Winter flooding of 2013–14 on the Somerset Levels

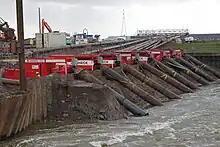
8 high-output Dutch pumps removing floodwater at Dunball

In the middle of February 2014, the Environment Agency began installing giant pumps imported from the Netherlands to alleviate the continuing flooding. A Dutch team of engineers had arrived in at a sluice at Bridgwater with more than 20 lorries full of kit and pumps to help with the flood relief effort in Somerset on 12 February. By 21 February 8 high-output pumps located at Dunball were starting to lower the level in King's Sedgemoor Drain allowing floodwater-from the upper Parrett to reach it by way of the Sowy River. The water is pumped into the tidal river Parrett for several hours on either side of a high tide. At low tide the water drains through the sluice gates at Dunball by gravity. The Monks Leaze Clyse, near Langport was gradually opened on Saturday 22 February, allowing the operation to start. The pumps at Dunball drew water out of the King's Sedgemoor Drain into the River Parrett at a rate of 56,000 m3 every hour.